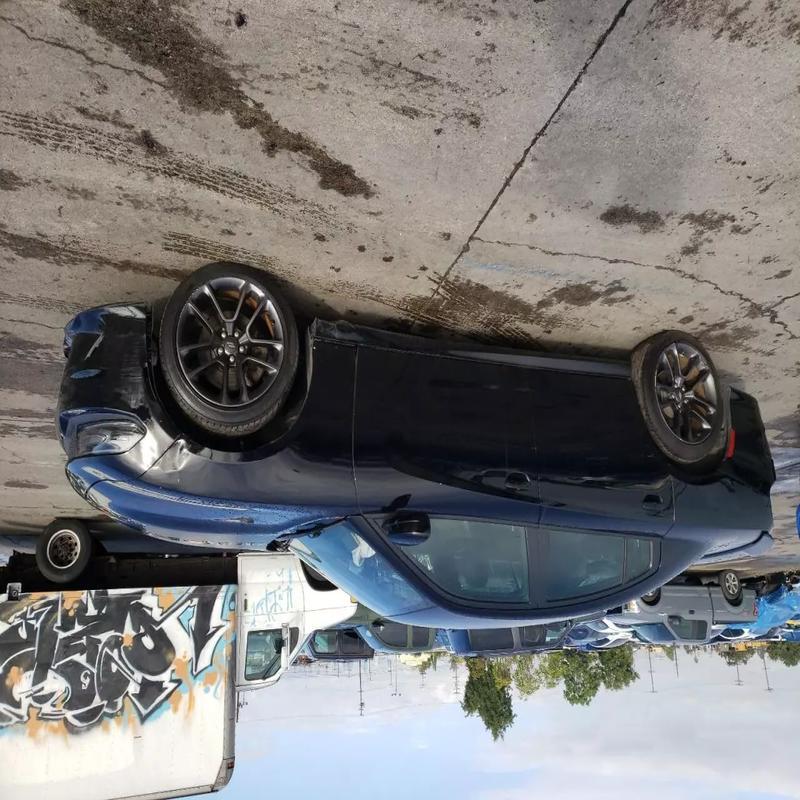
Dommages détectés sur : aile avant droite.
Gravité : mineur